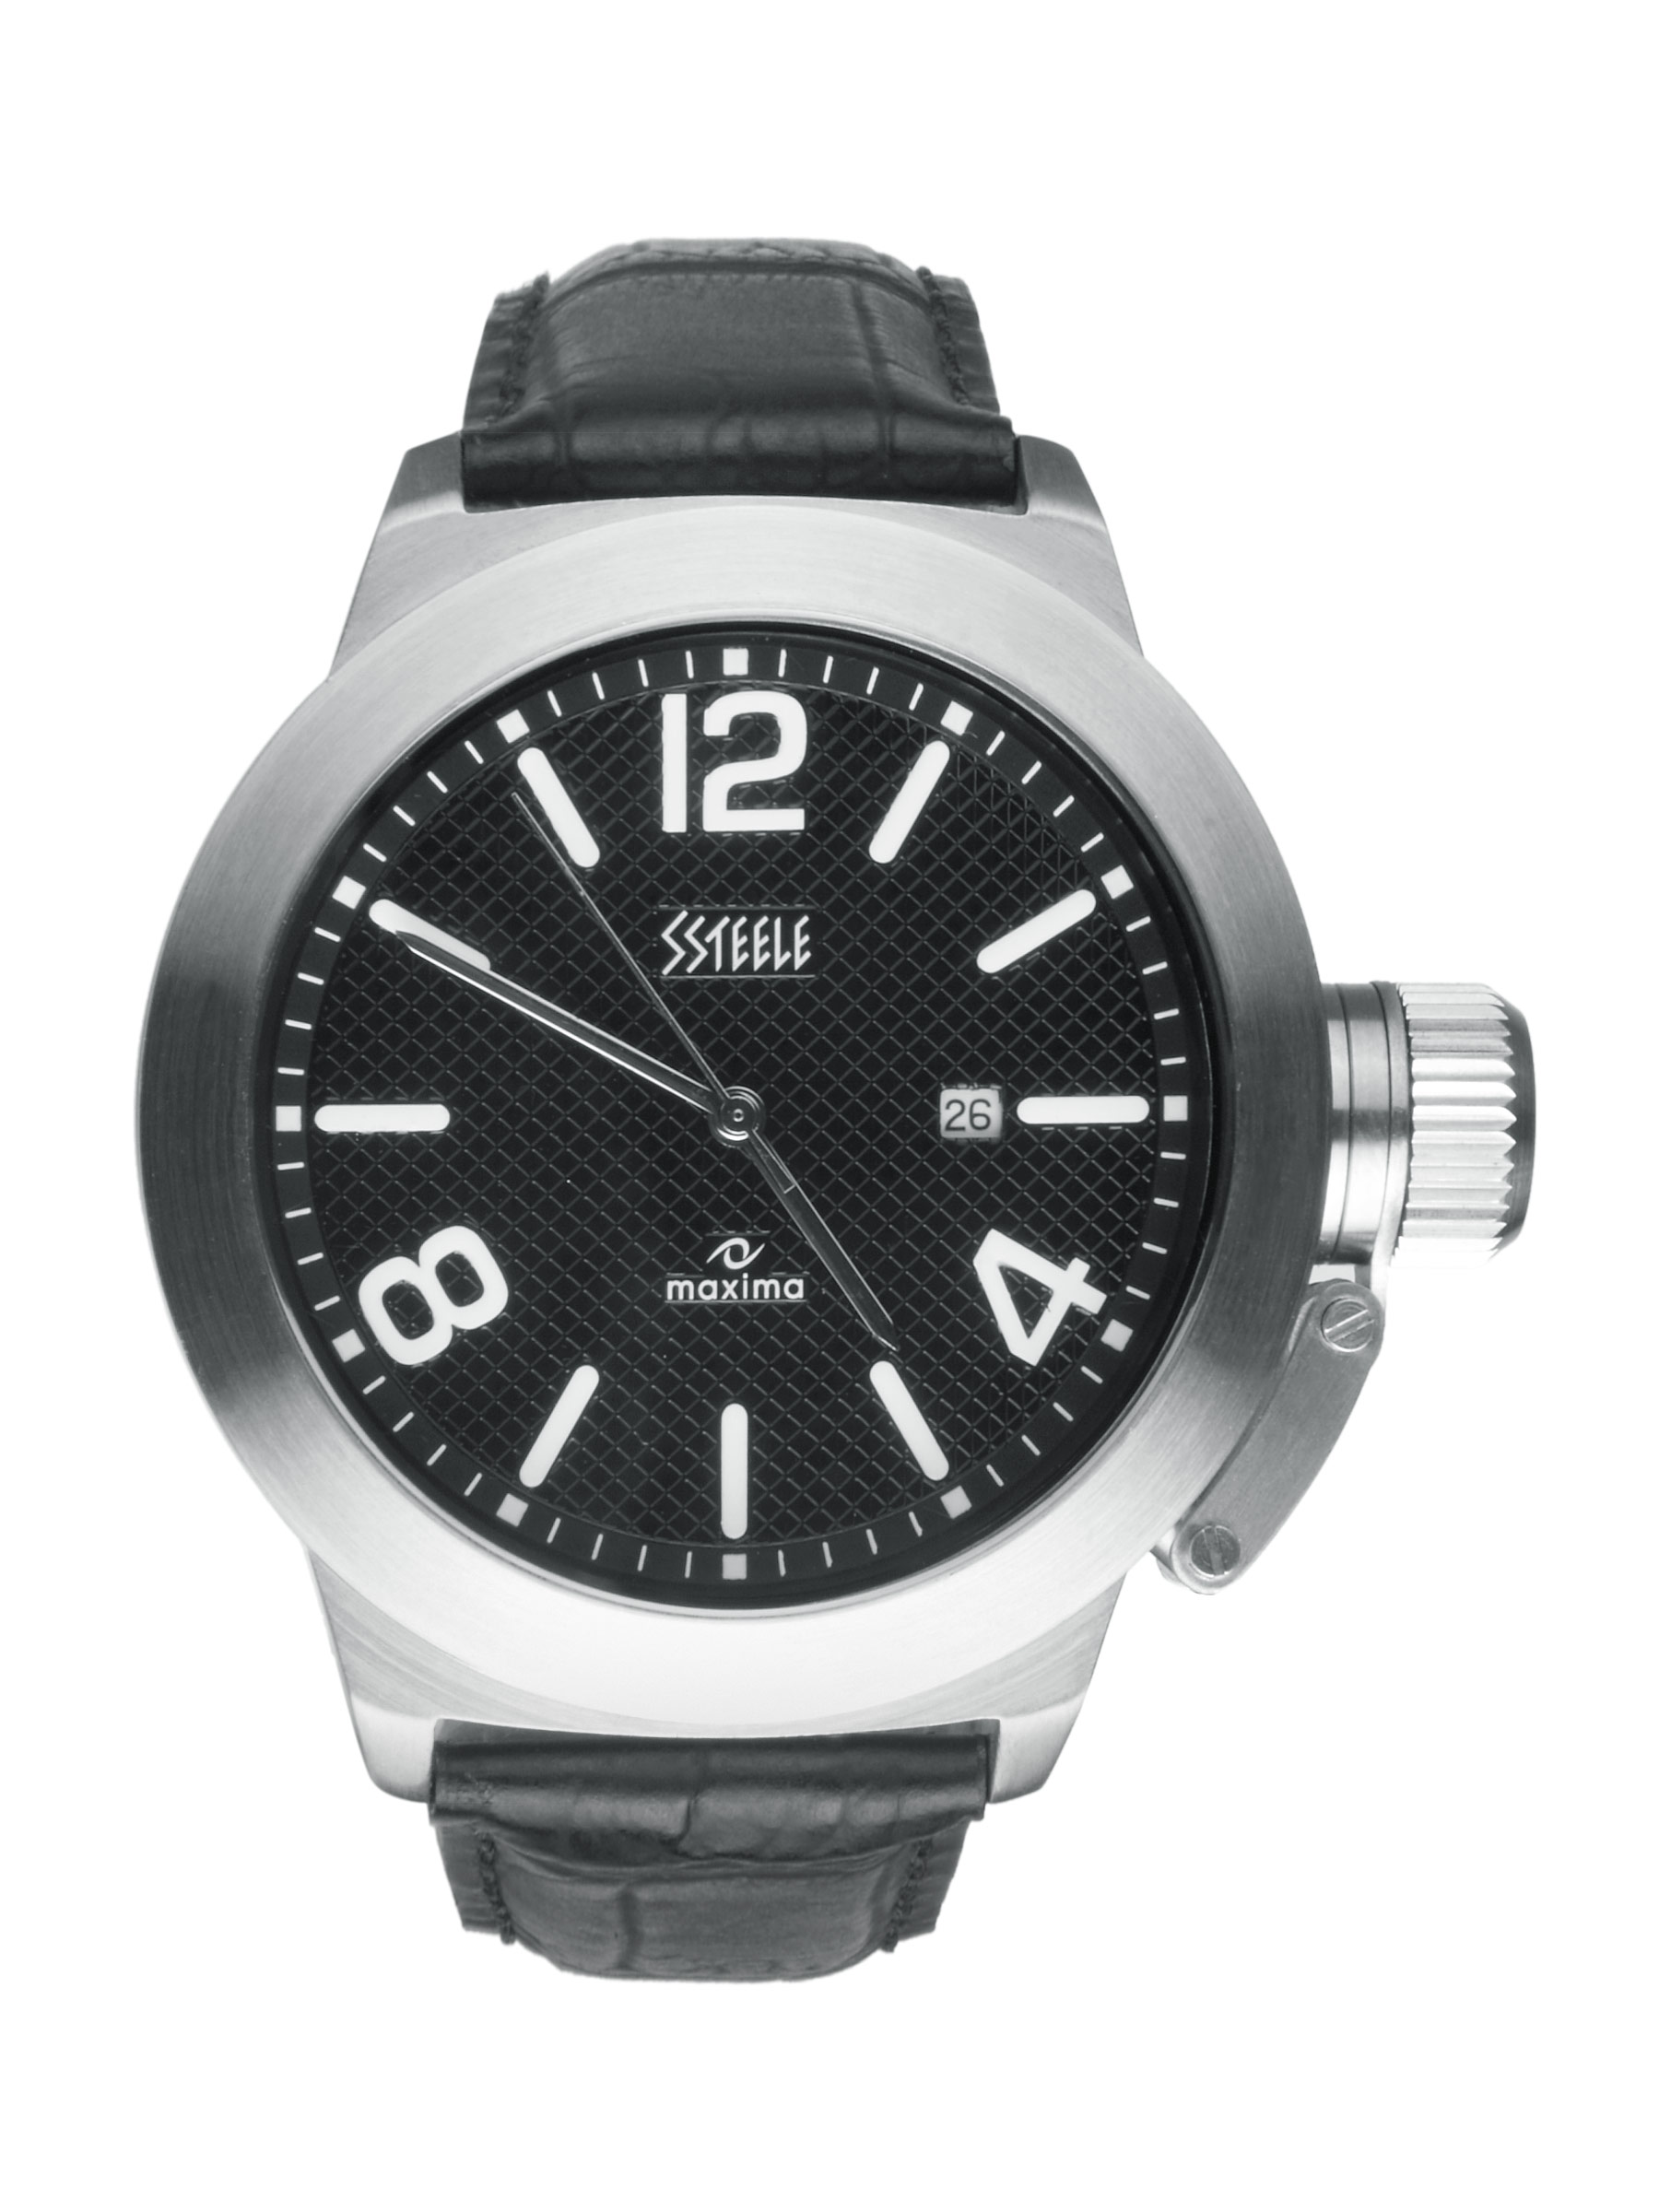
Maxima Ssteele Men Black Watch
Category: Accessories / Watches / Watches
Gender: Men
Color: Black
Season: Winter 2016
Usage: Casual